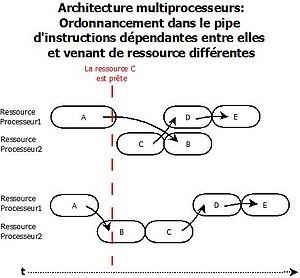
Le WCET ou Worst Case Execution Time, en français pire cas de temps d’exécution, équivaut au plus long temps d’exécution d’un programme informatique.